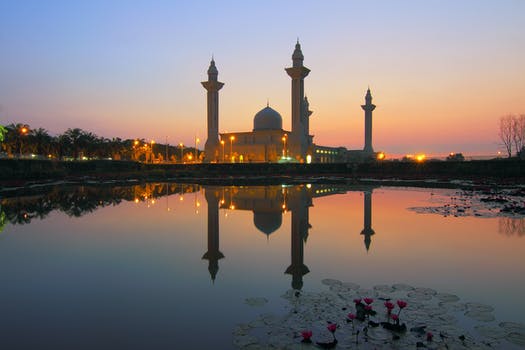
Label: No Watermark